Ōasahiko Shrine

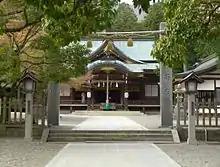
Ōasahiko Shrine's "haiden"

It is believed that in the era of Emperor Jimmu, Ame-no-Tomi-no-Mikoto came to the Awa region (an ancient region that encompassed most of present-day Tokushima Prefecture) seeking fertilized land to sow hemp seeds. The planted seeds were then cultivated by the area's population so they could produce linen called "asa", which formed the base of the area's industry. Because of the impact he had on furthering the welfare of Japan, Ōasahiko Shrine was dedicated in the area to worship him as a "kami" named Ōasahiko-no-Ōkami.